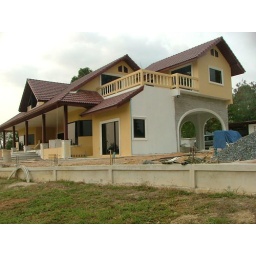
Still have to put stones on the wall around the car port